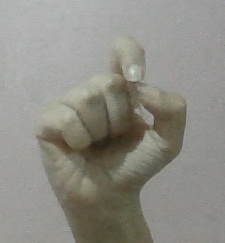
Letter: fa